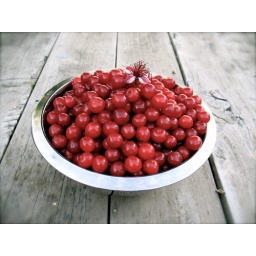
Summer harvest- Kentish cherries in a bowl with a fejoia flower